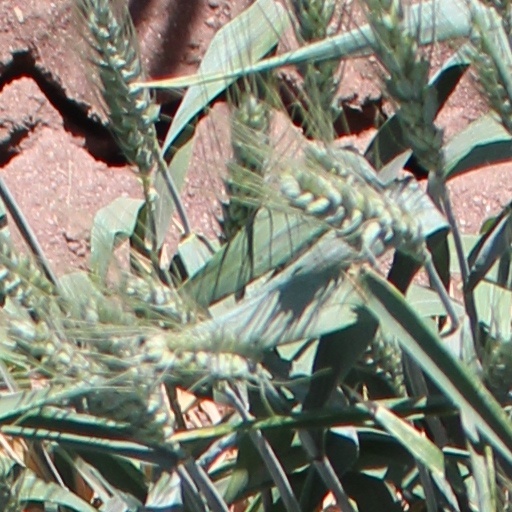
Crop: wheat